International rule (sailing)

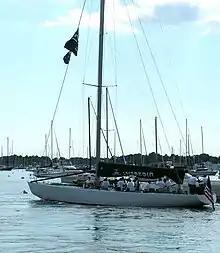
Two time America's Cup winner 12 metre "Intrepid"

While many different Metre Class yachts were constructed during those first heady years, of the sizes specified in the original rule, four have maintained their popularity; the 5.5, 6, 8 and 12 Metre Classes. The year after the ratification, the 12 Metre Class were chosen for the Olympics—the 6 Metre and the 8 metres were also used in different years. The later 5.5 Metre was also used in the Olympics. The 12 Metre Class was used for the America's Cup events from 1958 through 1987.